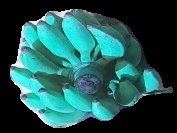
Variety: elakki-bale
Grade: grade3